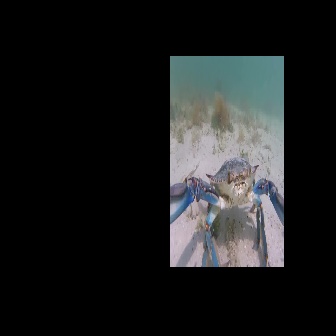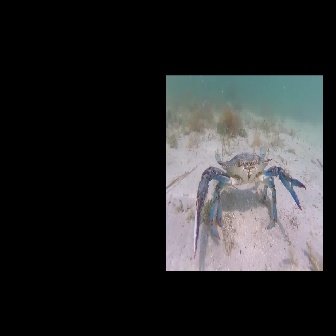
  Please identify the target specified by the bounding box [169,152,283,265] in the first image and locate it in the second image. Return the coordinates in [x_min,y_min,x_max,y_max] format.
Answer: [193,146,306,259]